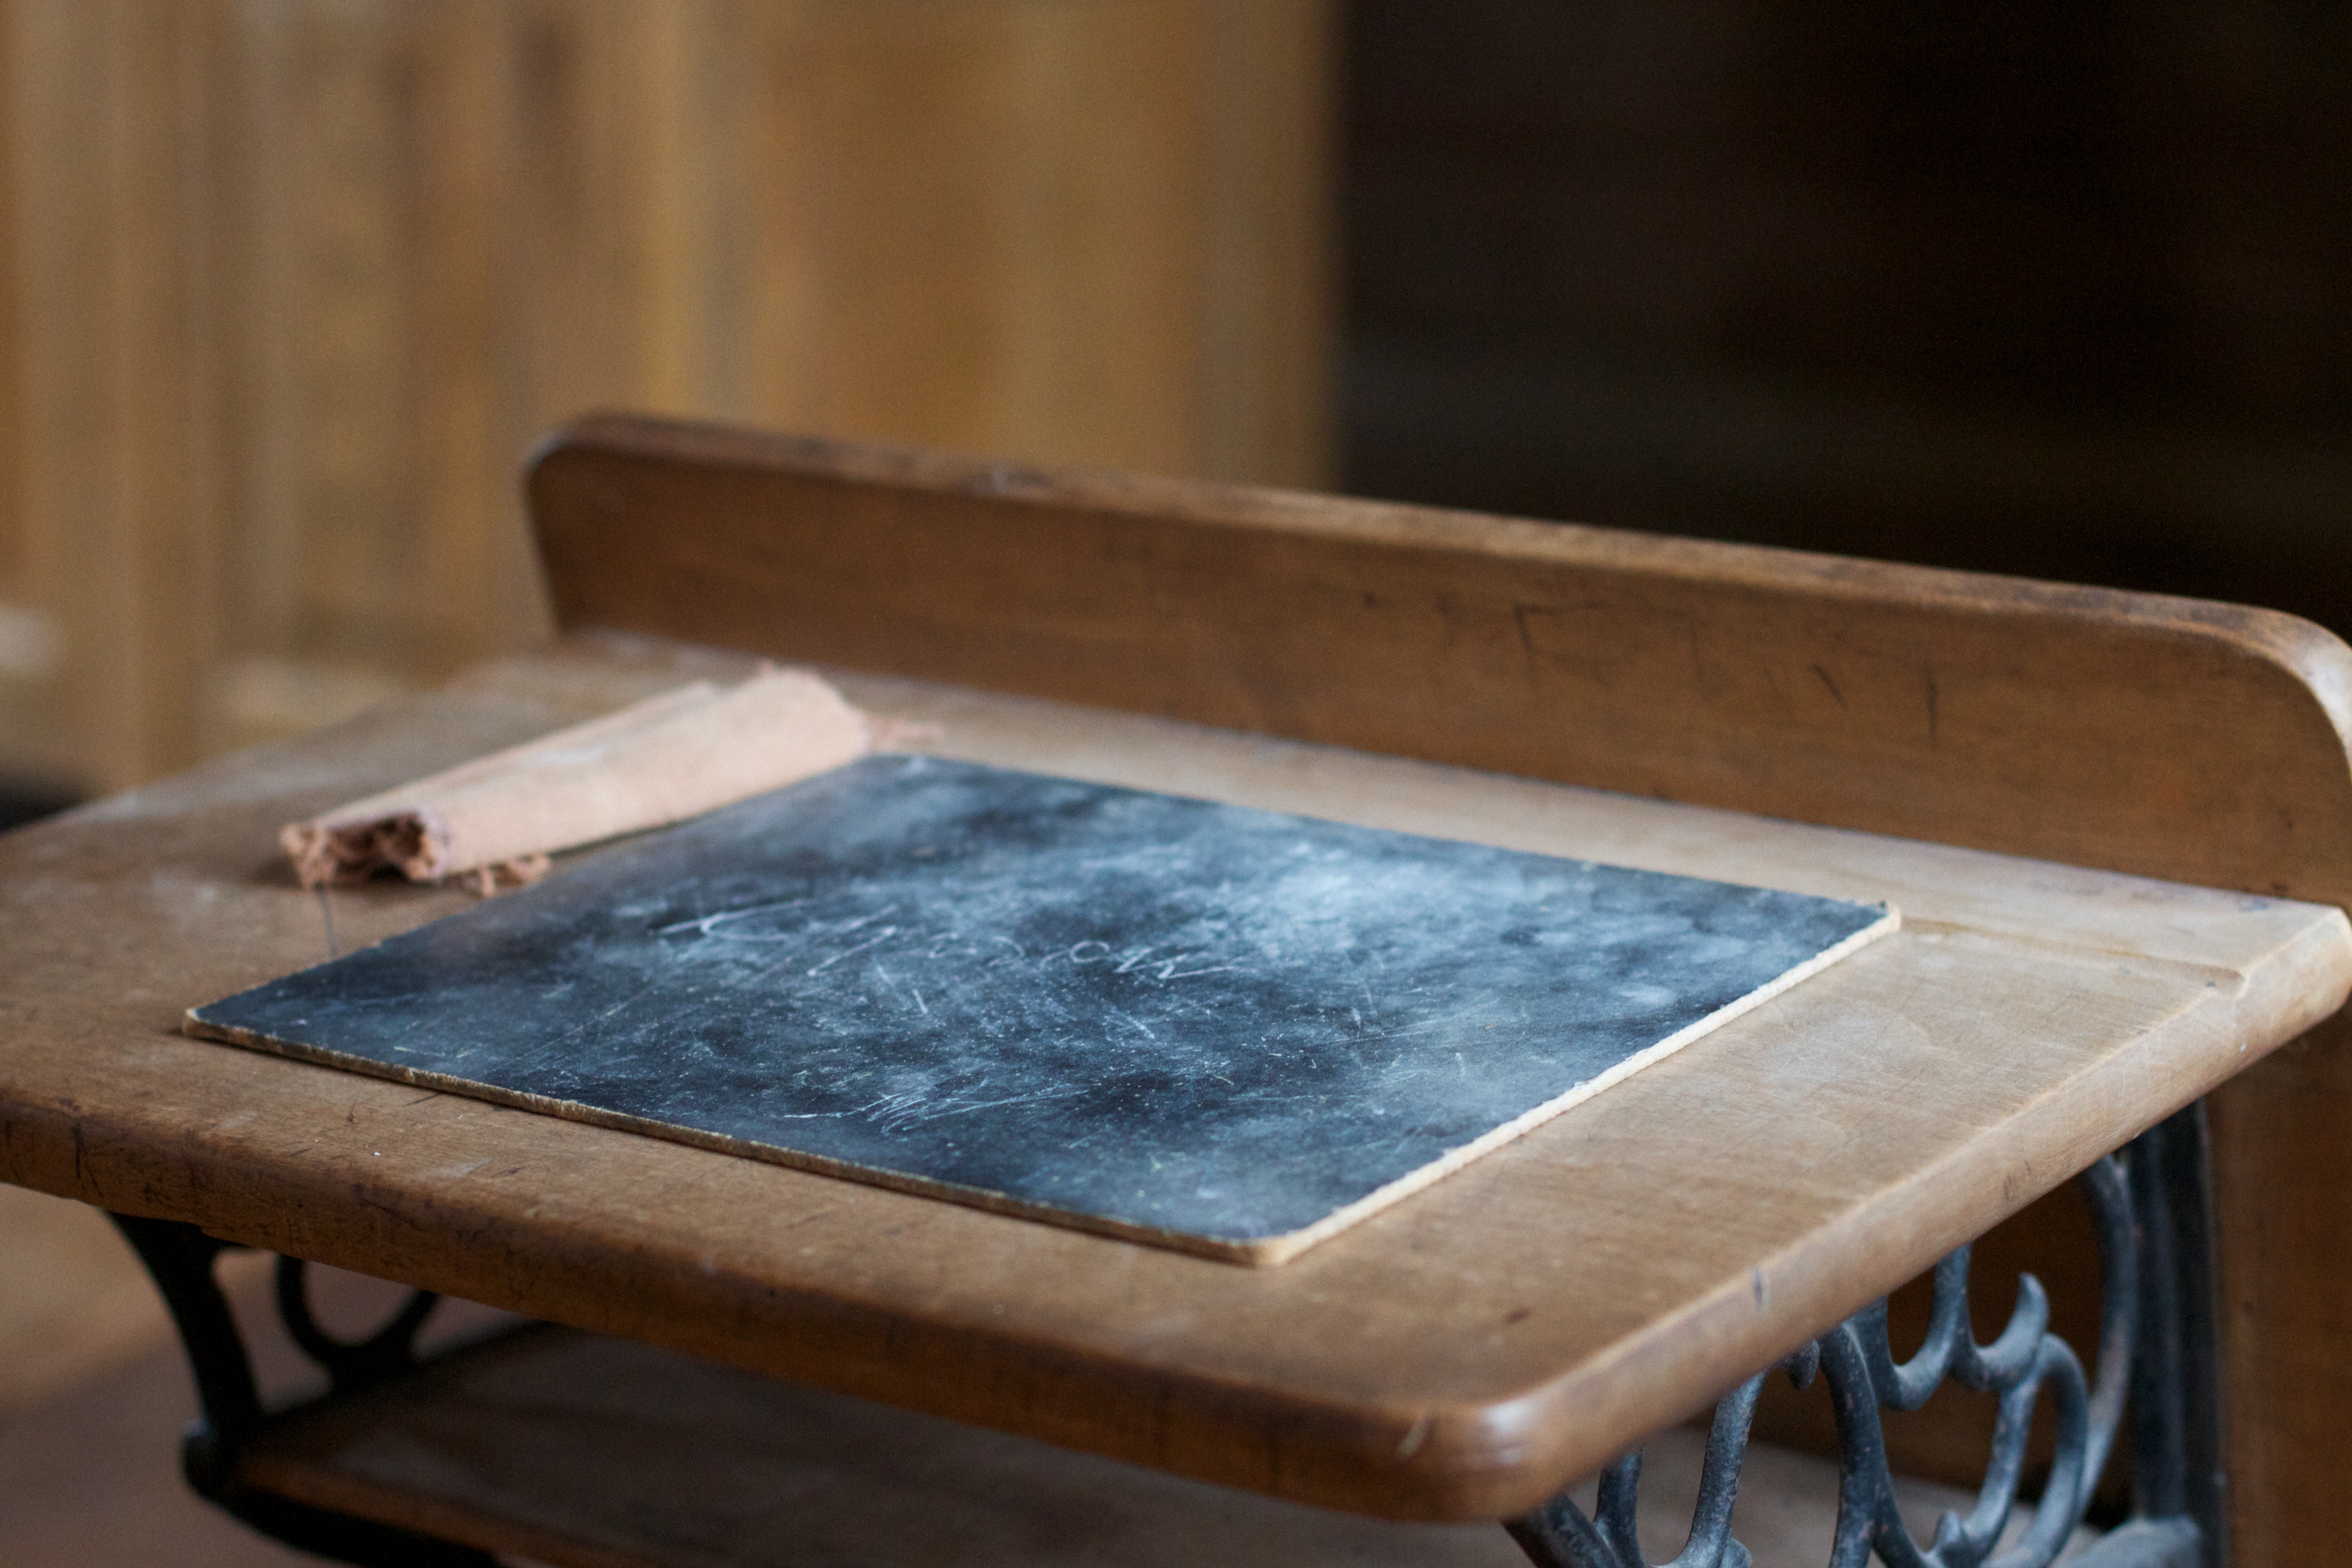
table, wood, sink, furniture, coffee table, art, 2012366